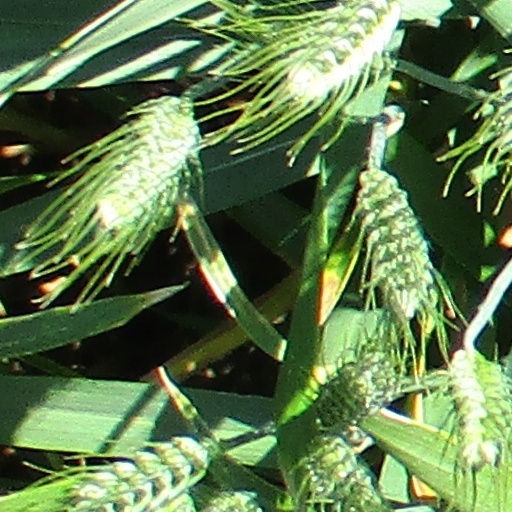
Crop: wheat